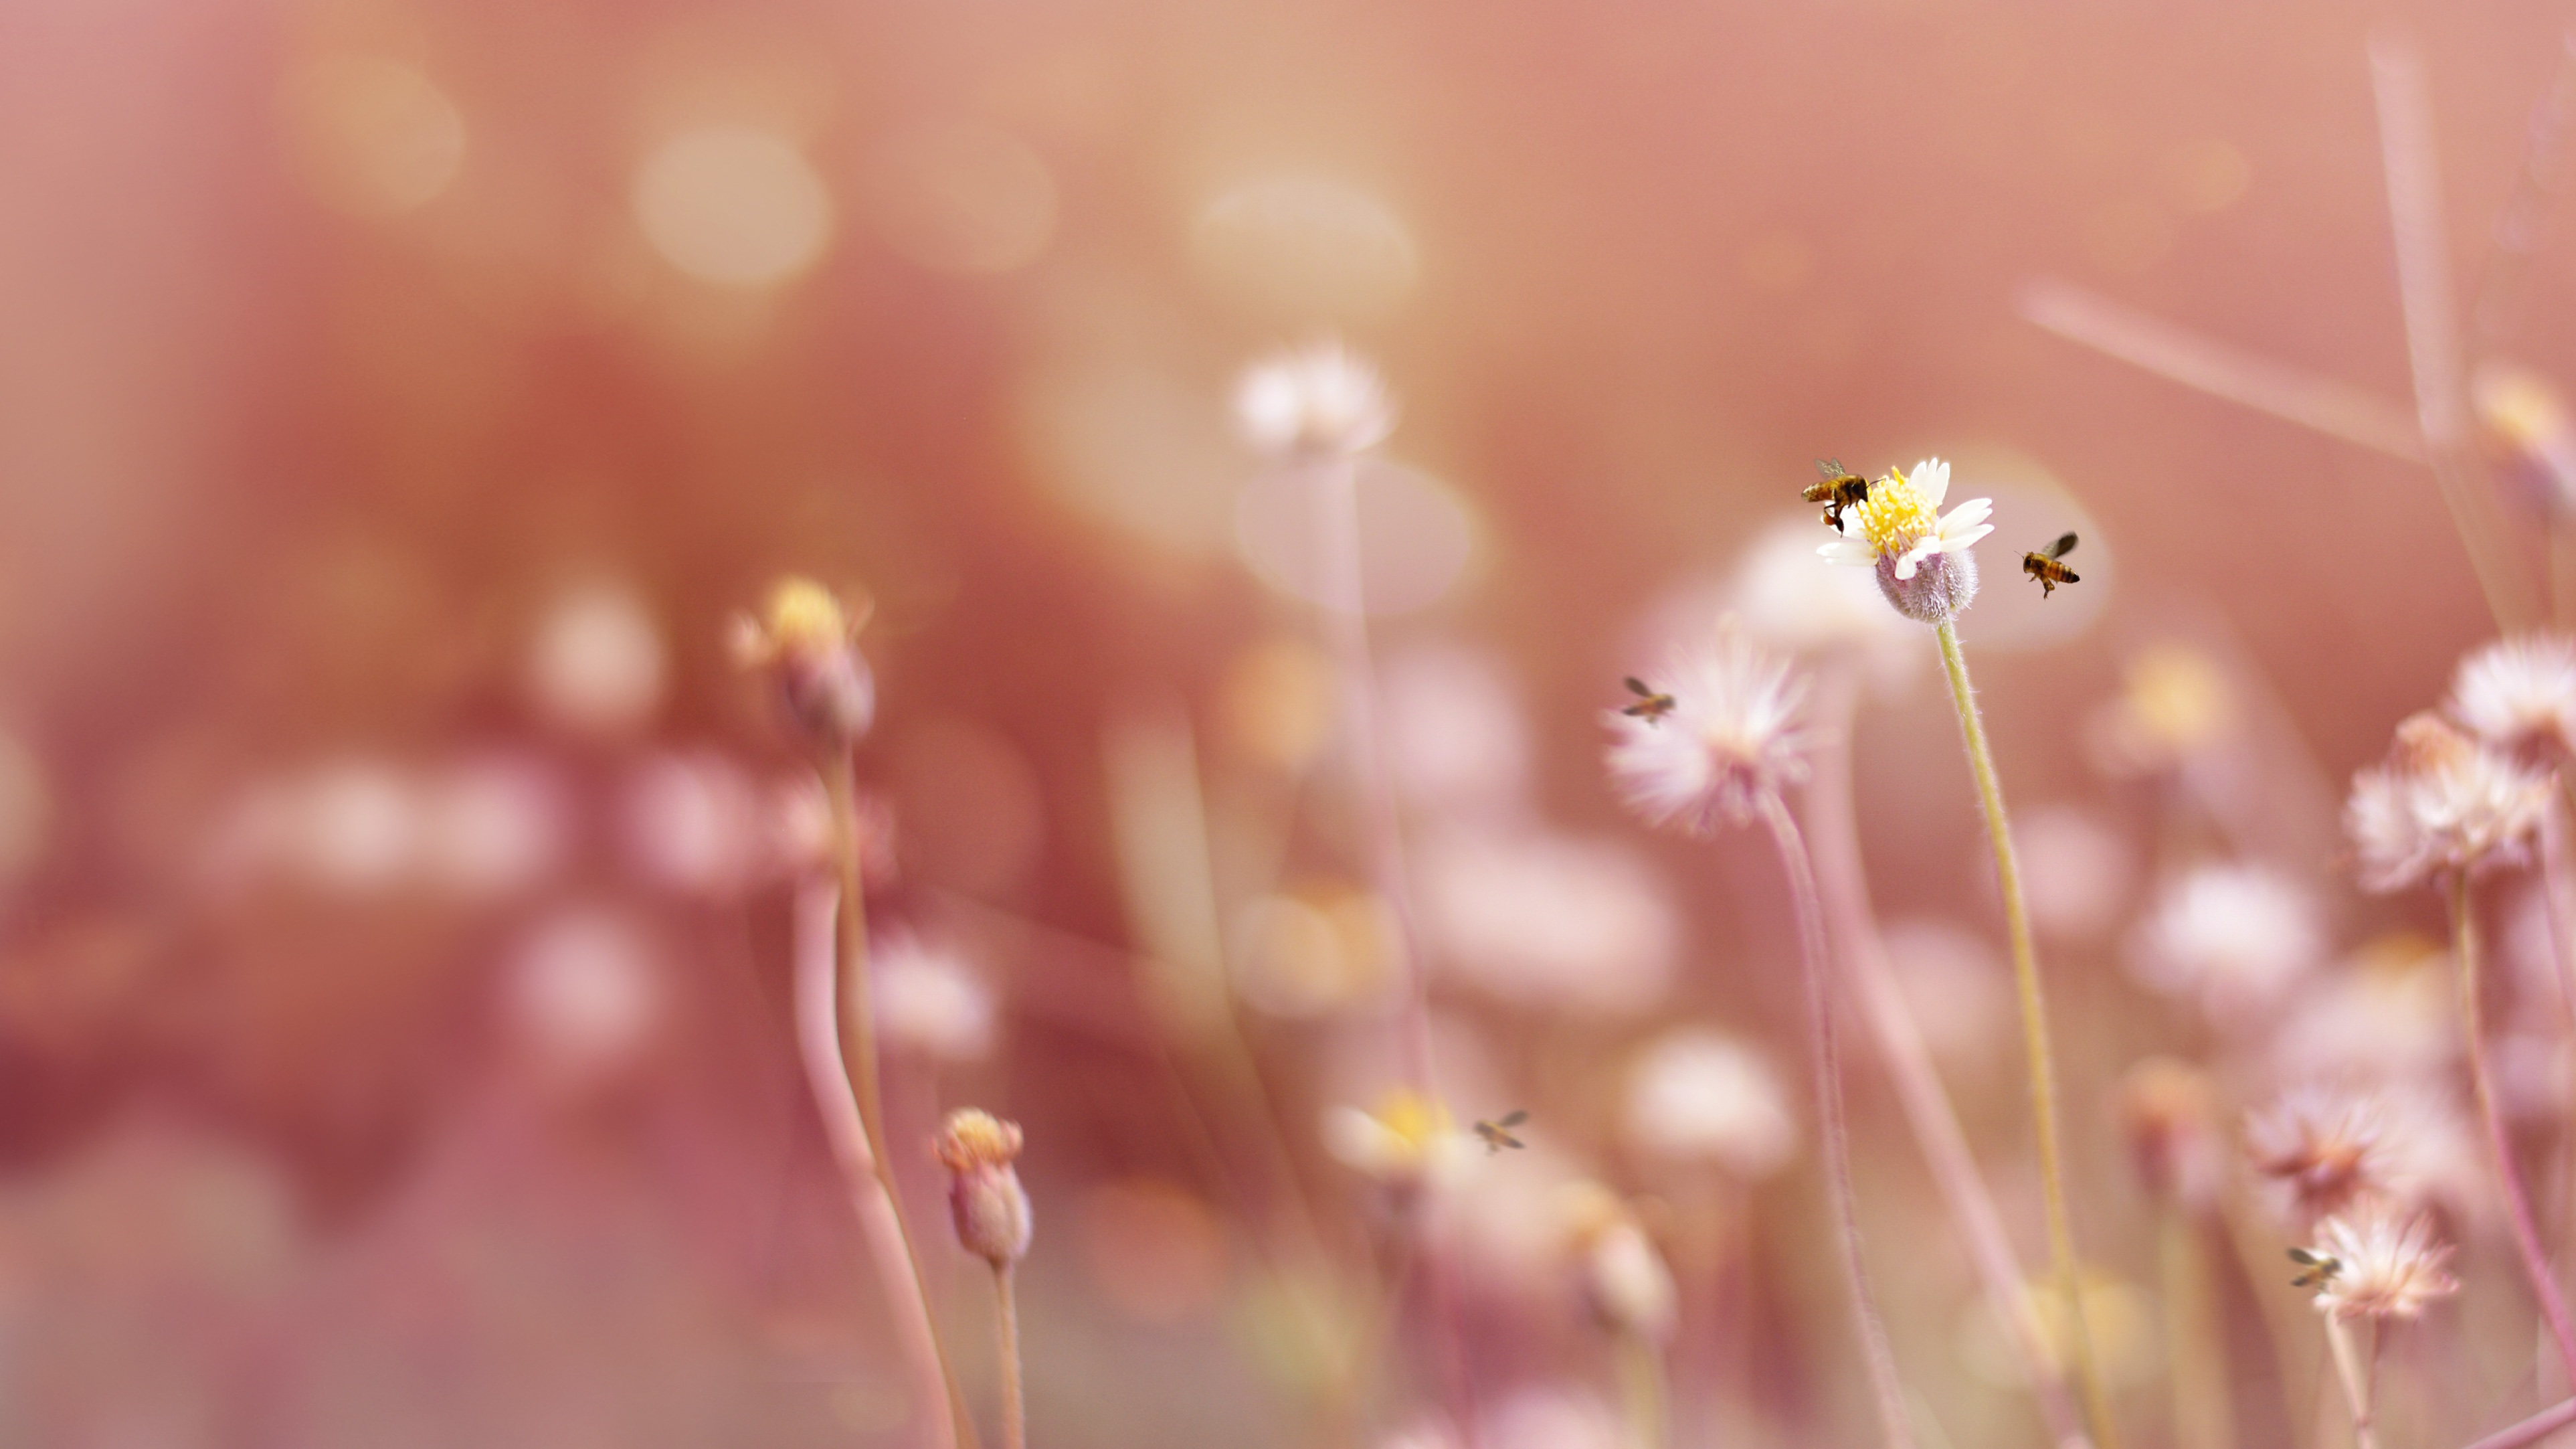
nature, outdoor, blossom, droplet, dew, bokeh, plant, photography, warm, sunlight, leaf, flower, petal, bloom, summer, orange, pollen, spring, insect, macro, park, colorful, yellow, garden, pink, close, flora, close up, sunny, gardening, bright, bee, beautiful, day, soft, mauve, bud, opening, refreshing, pollinating, moisture, milkweed, macro photography, inflorescence, water drops, plant stem, computer wallpaper